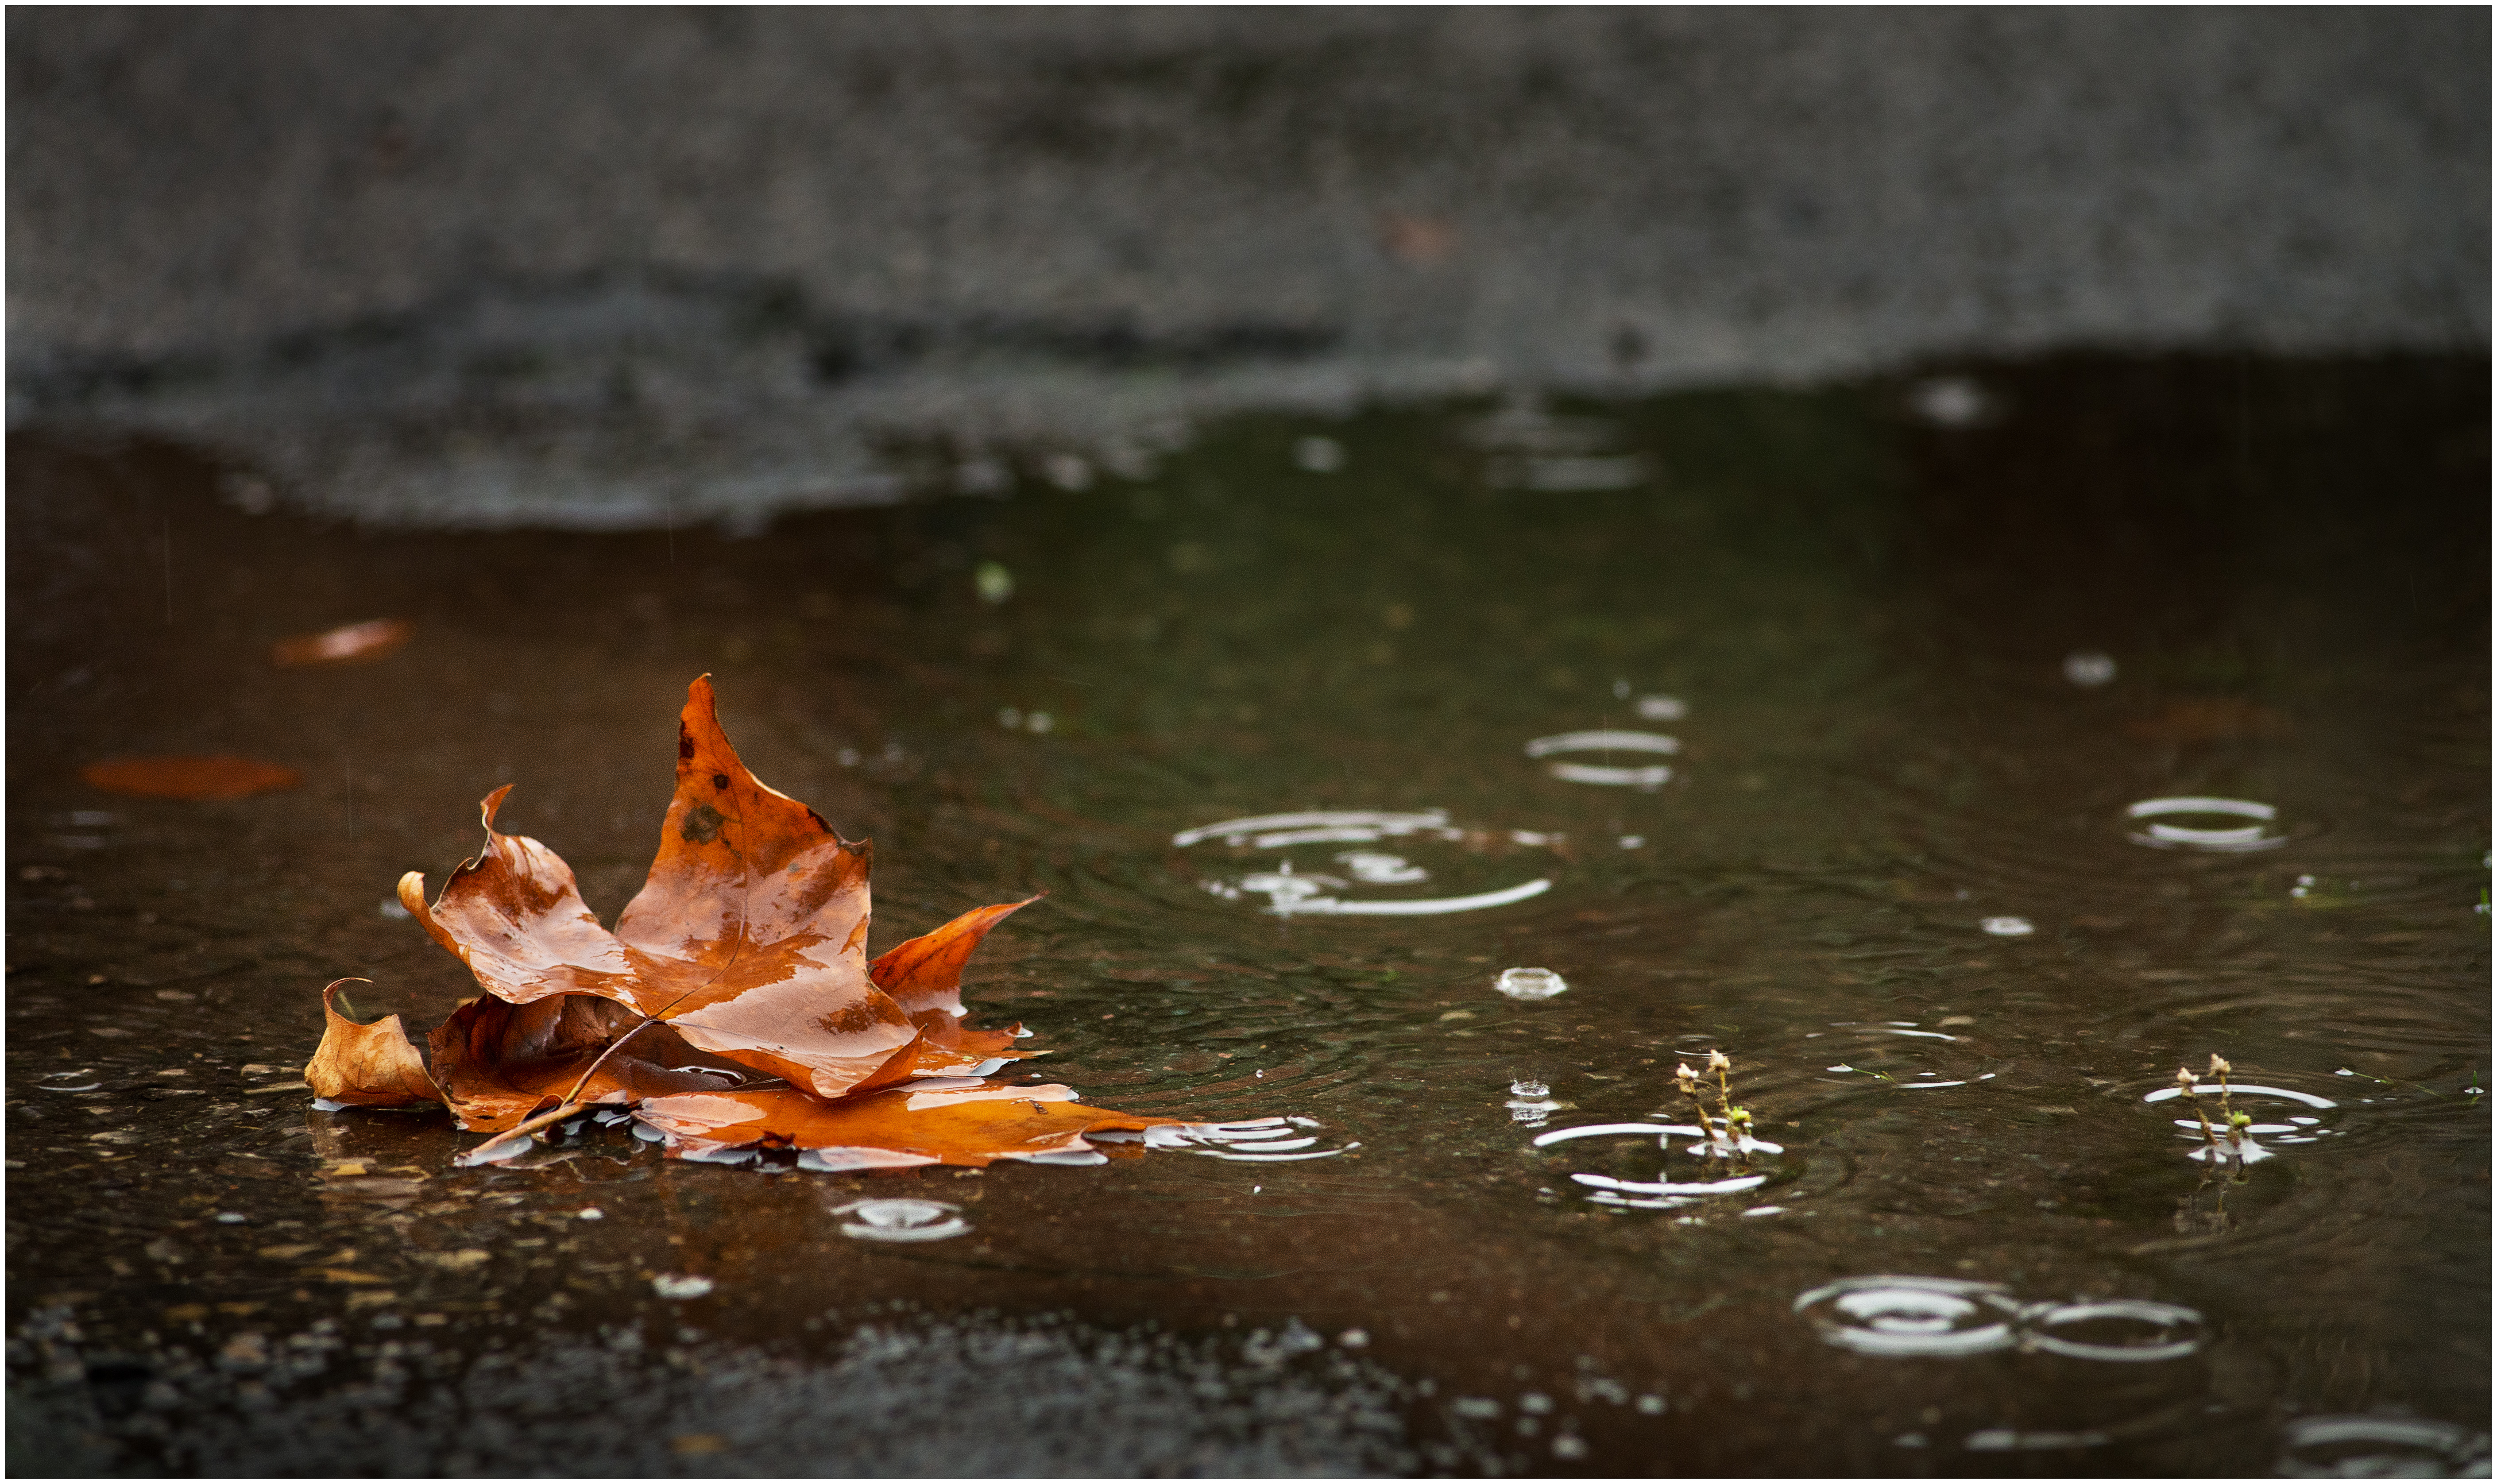
water, cold, winter, rain, leaf, fall, flower, wet, dark, reflection, splash, puddle, autumn, brown, nikon, dead, season, falling, gold, raining, fallen, damp, nikkor, shiney, watery, splashes